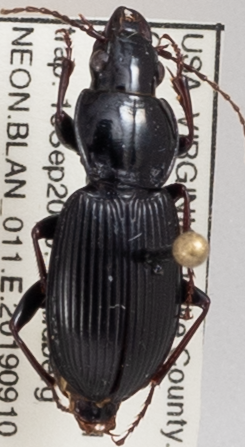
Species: Pterostichus stygicus
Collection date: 2019-09-10
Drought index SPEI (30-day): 0.444
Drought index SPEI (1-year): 1.45
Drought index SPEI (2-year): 2.042